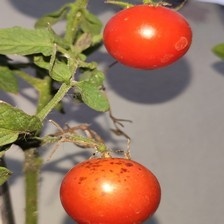
Label: tomato